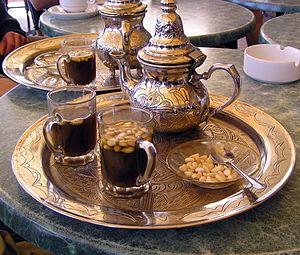
Le thé aux pignons est une spécialité de thé à la menthe consommée en Tunisie. Il est couramment servi au cours des cérémonies, réunions familiales ou rencontre entre amis. Les pignons qui l'accompagnent et font sa particularité peuvent être remplacés par des amandes ou des cacahouètes grillées.
Le Moyen-Orient est au carrefour de cultures parmi les plus anciennes et les plus développées au monde.
La cuisine tunisienne, cuisine typiquement méditerranéenne, découle d'une tradition ancestrale de culture gastronomique en Tunisie et reflète les héritages culturels successifs ; elle dépend du climat régional et de la géographie du pays, et par conséquent de ses produits locaux : blé, olives et huile d'olive, viande, fruits et légumes, poissons et fruits de mer, surtout le long des côtes. Cette cuisine se différencie sensiblement de ses voisines maghrébines : le tajine tunisien est ainsi différent de la version marocaine ou algérienne, il en est de même pour certaines préparations de pâtes, de salades, etc.